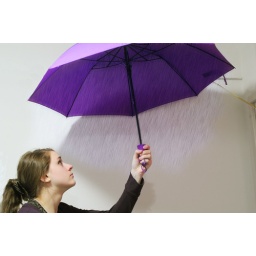
Get sweet revenge with my blood, river in the road